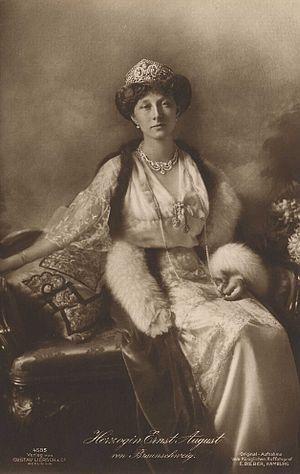
Frederika de Hanovre, princesse de Hanovre et de Brunswick puis, par son mariage, reine des Hellènes et princesse de Danemark, est née le 18 avril 1917 à Blankenburg, dans le duché de Brunswick, et morte le 6 février 1981 à Madrid, en Espagne. Épouse du roi Paul Iᵉʳ, elle règne, avec lui, sur la Grèce de 1947 à 1964.